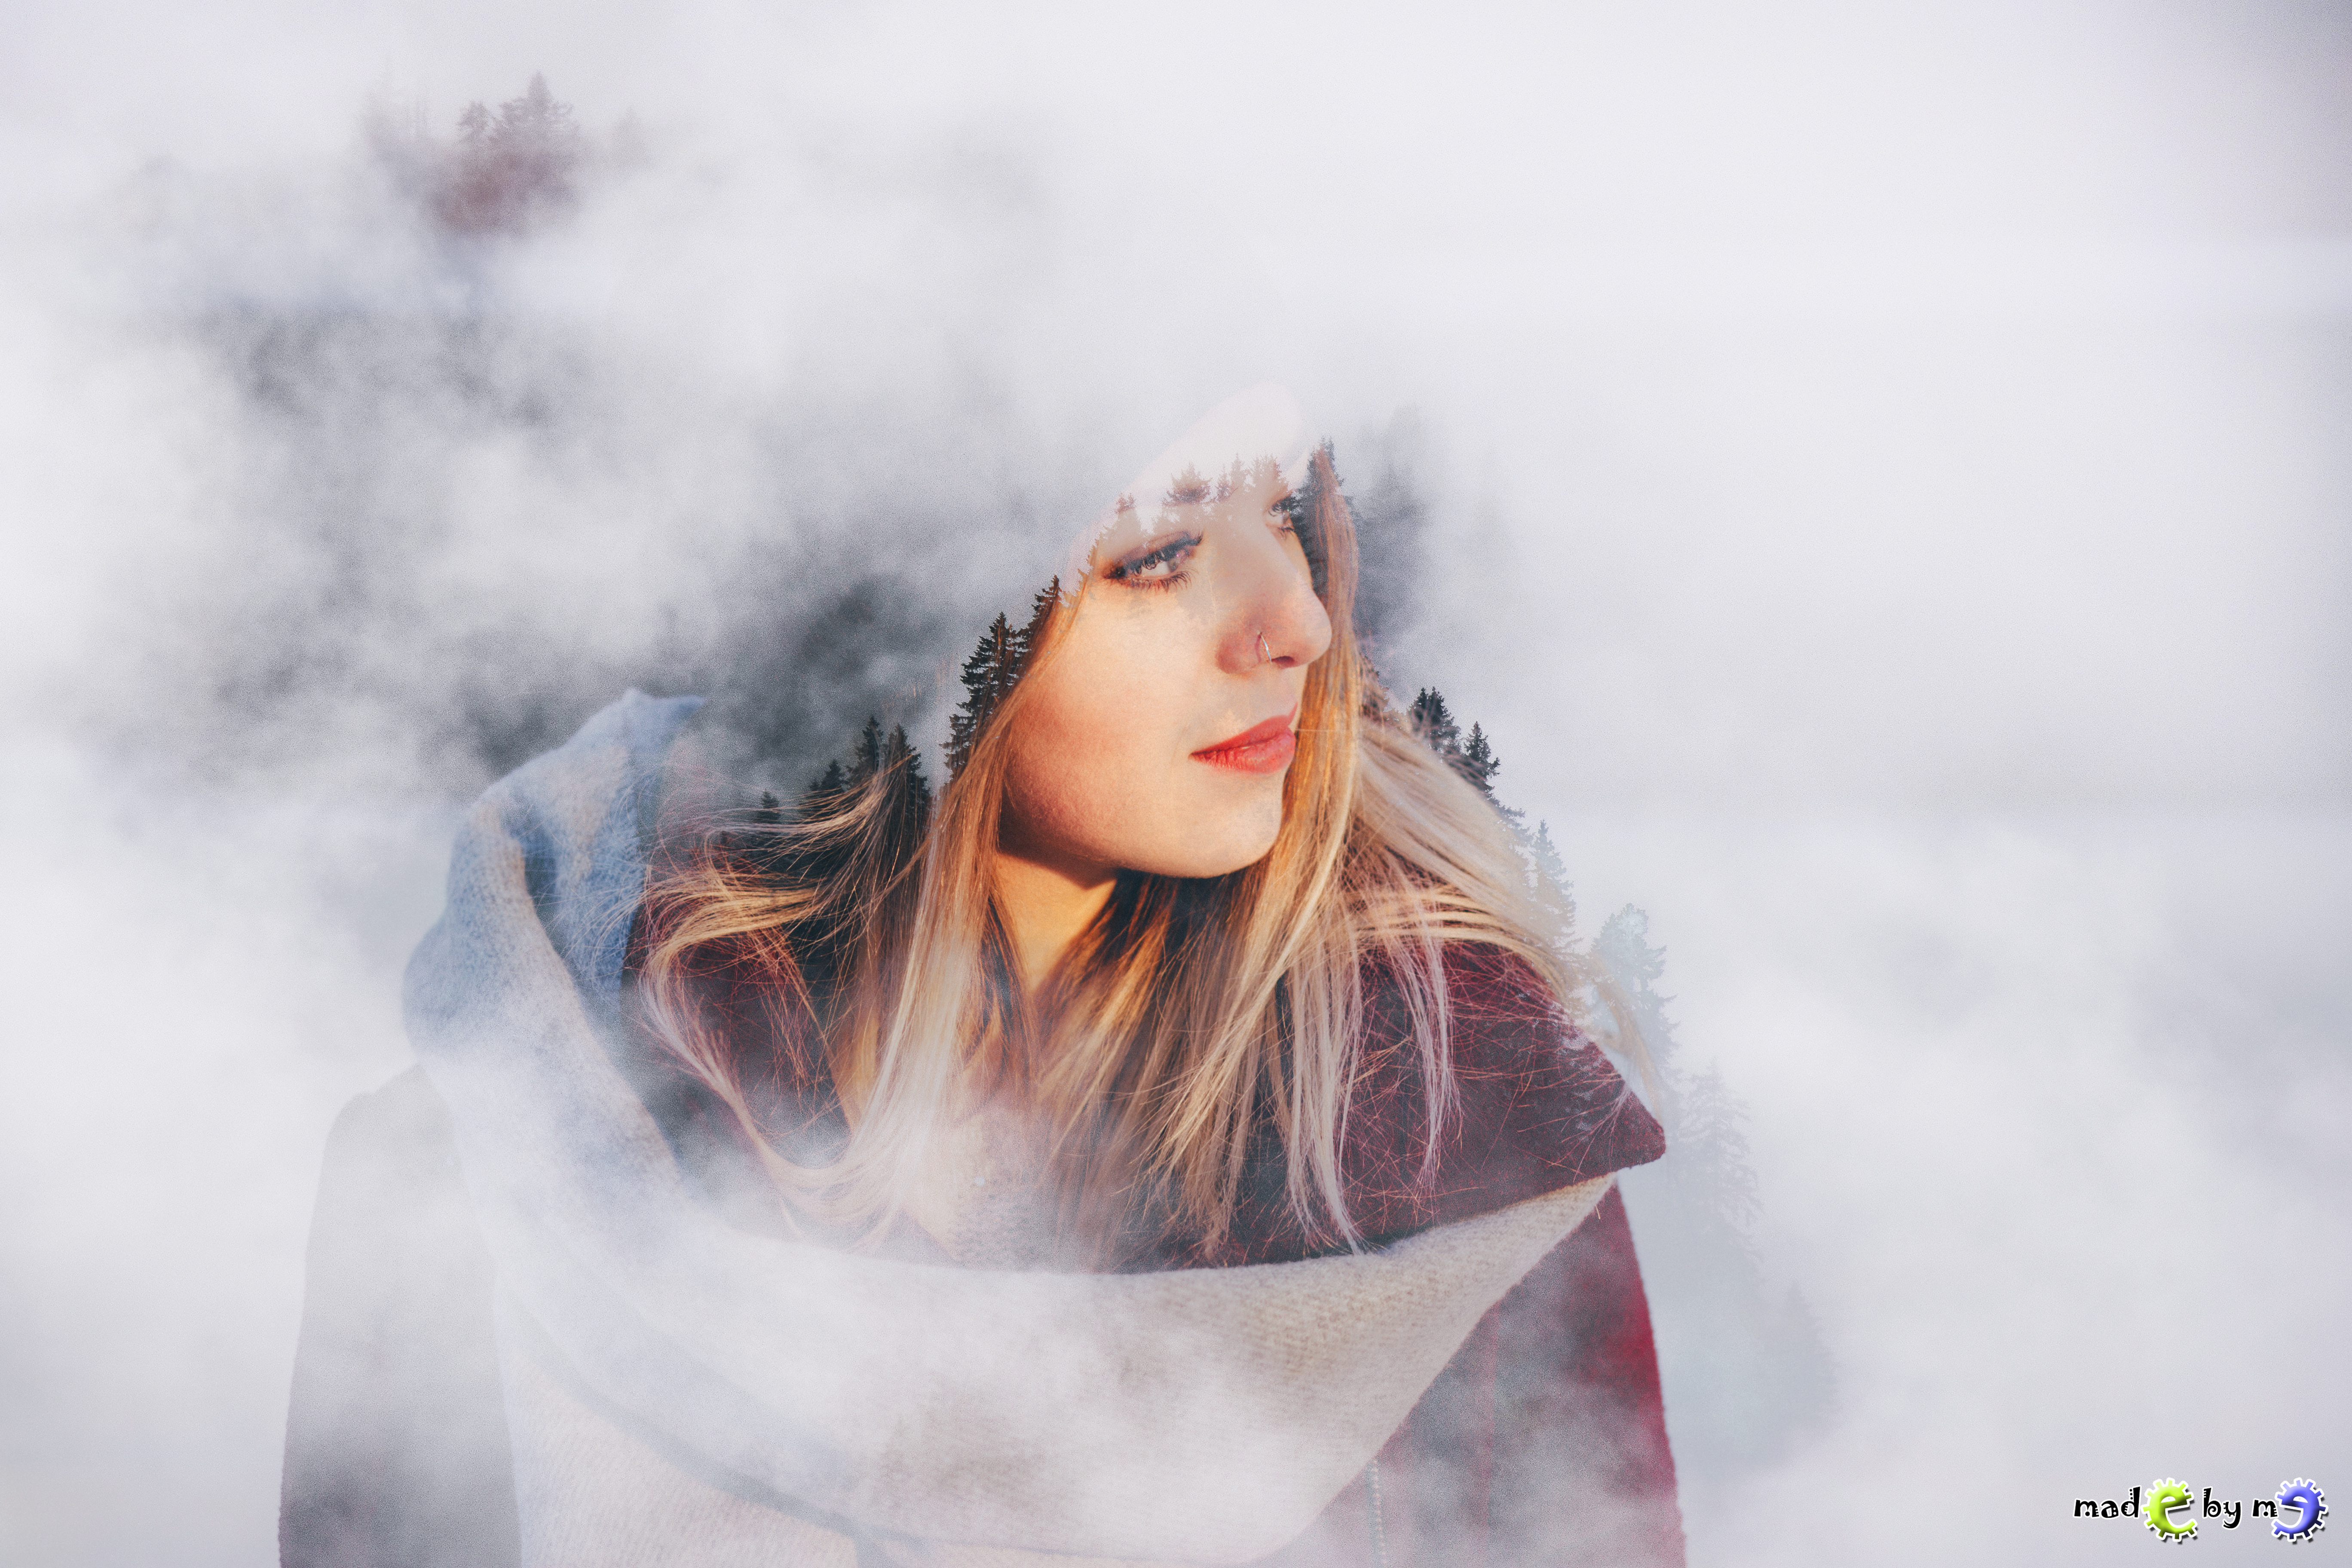
girl, beauty, winter, freezing, photography, portrait, fun, portrait photography, photo shoot, ice, sky, snow